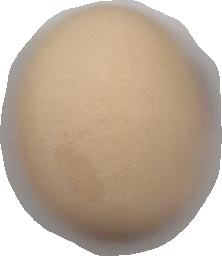
Variety: Anjasmoro